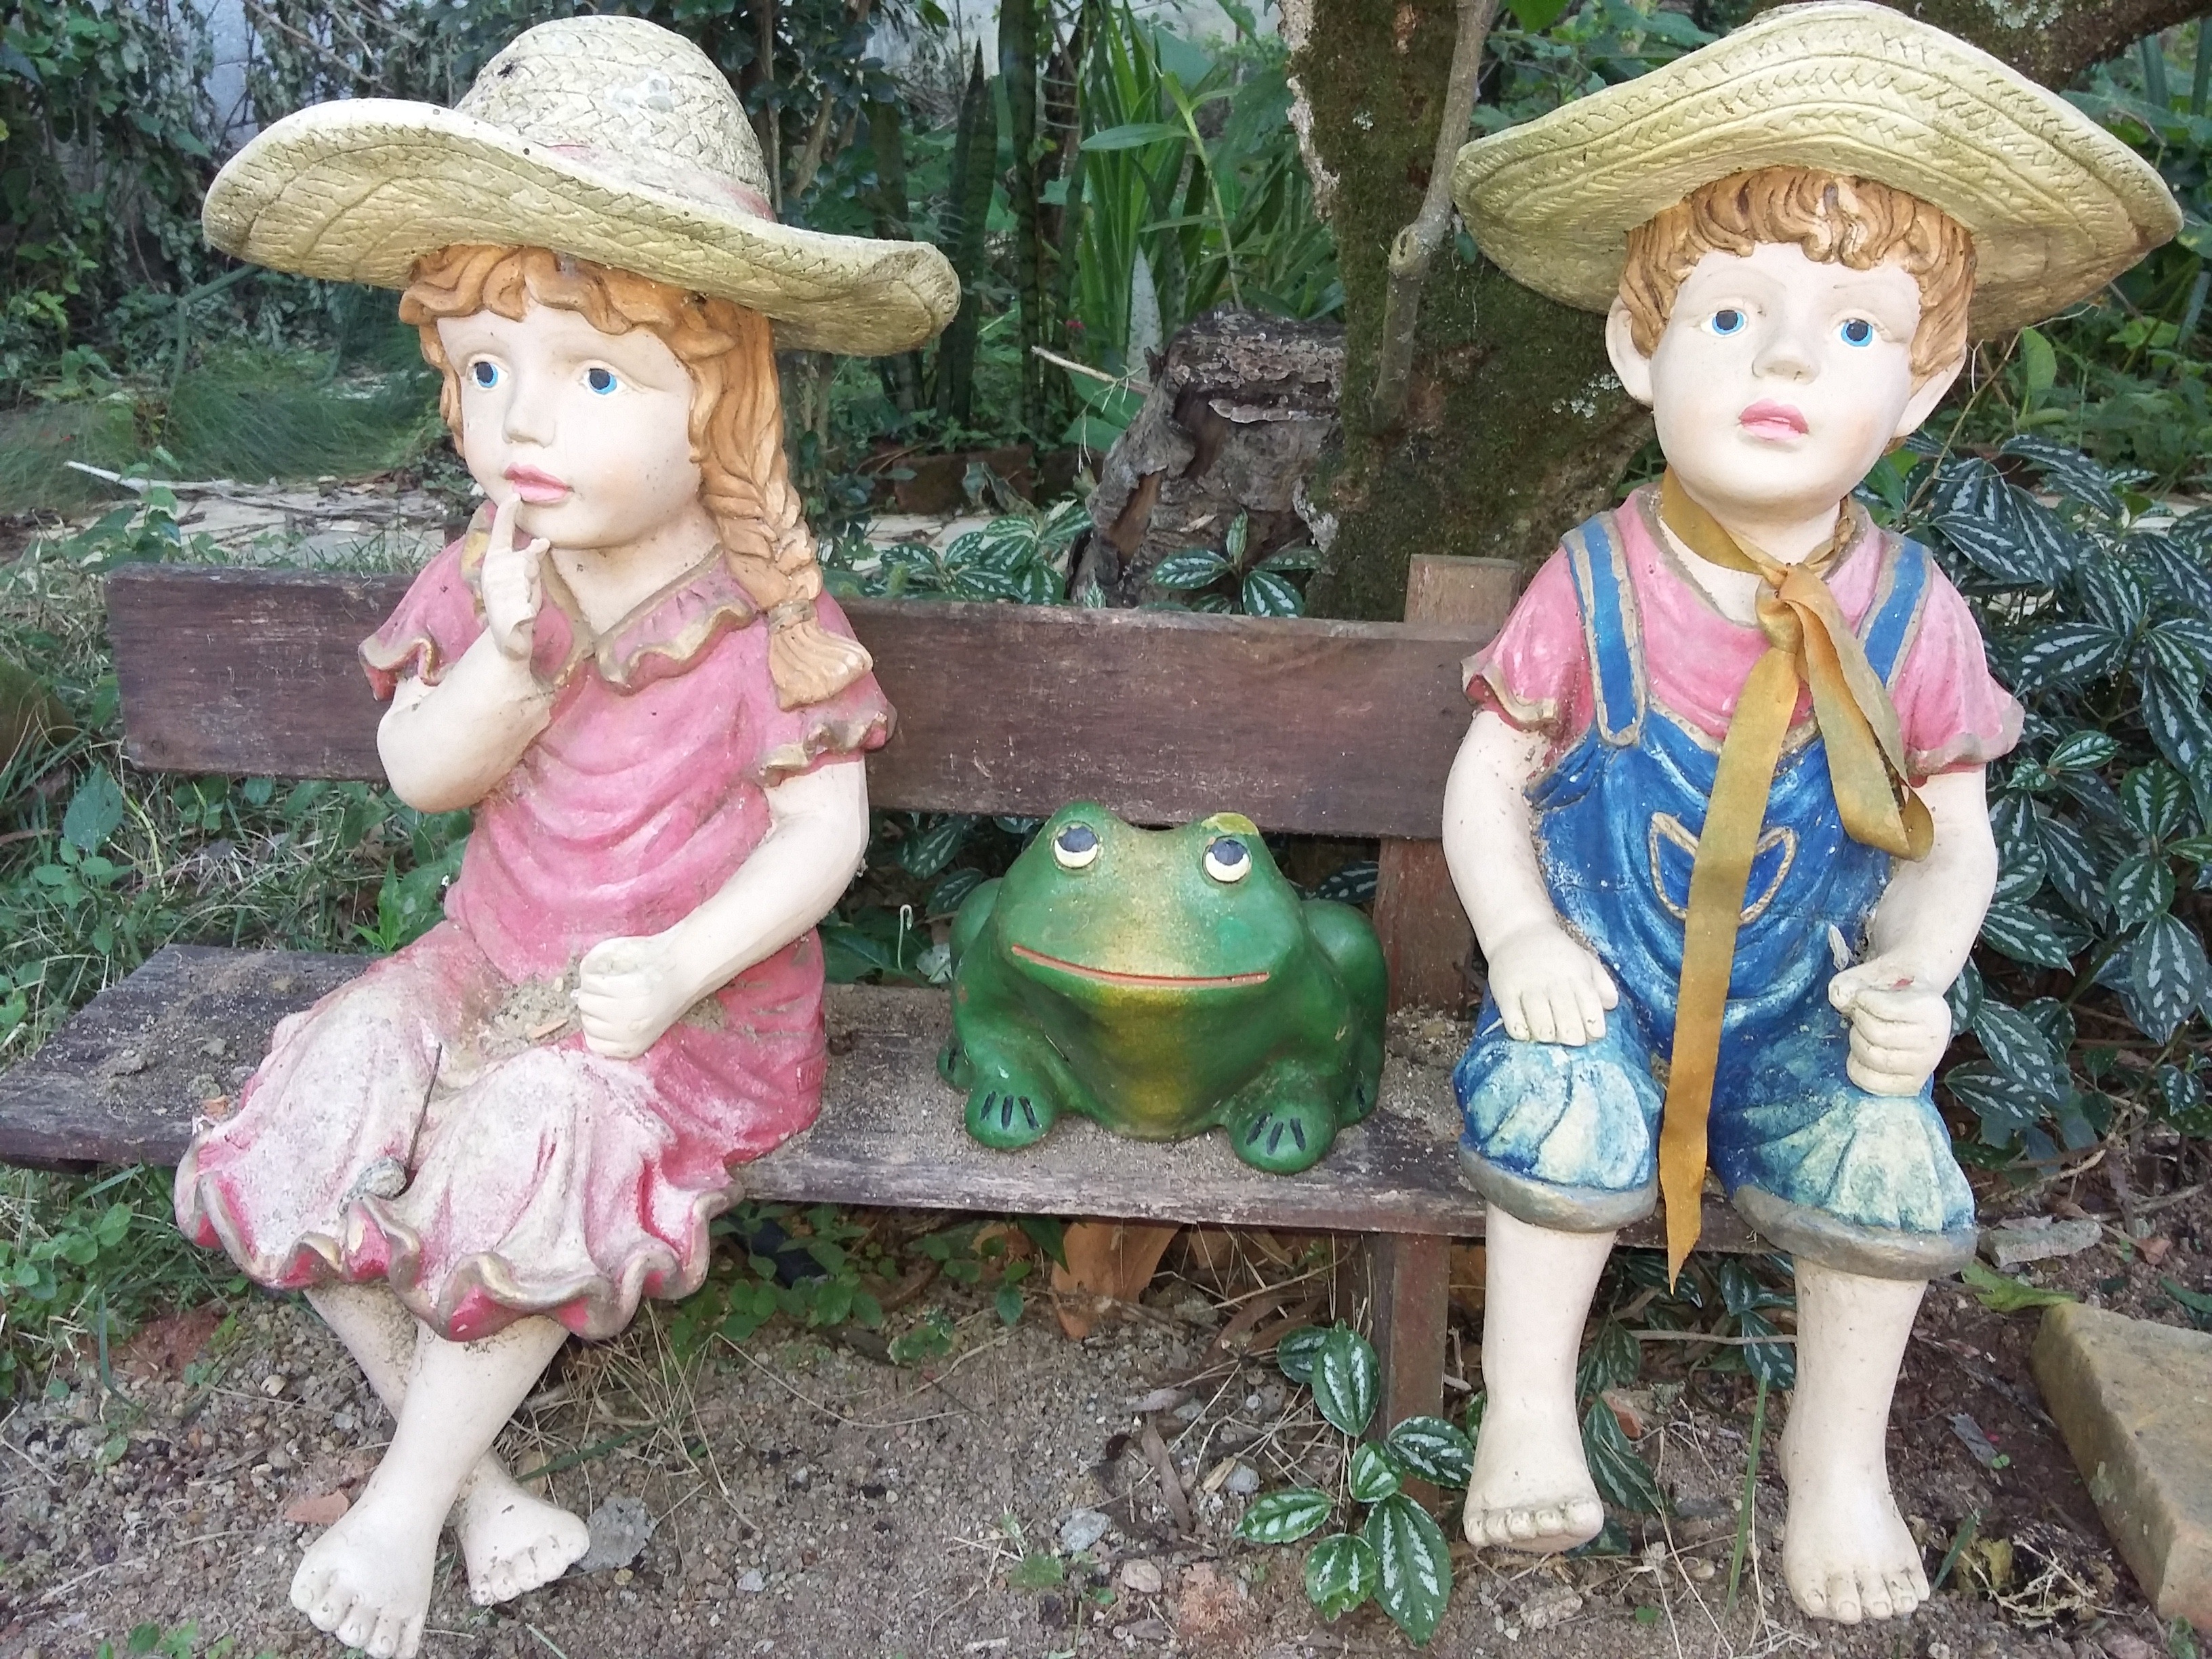
love, friendship, toy, doll, passion